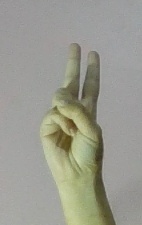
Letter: taa